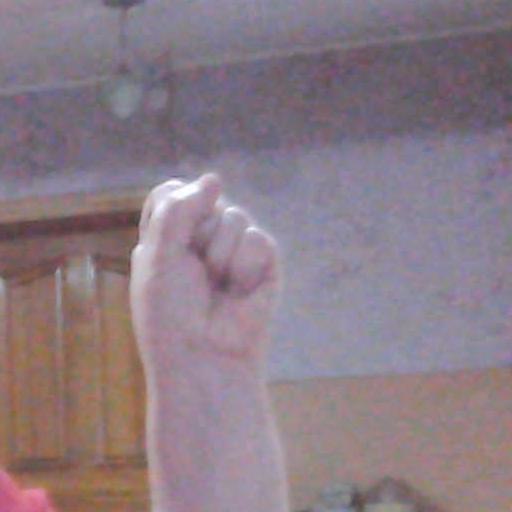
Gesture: fist